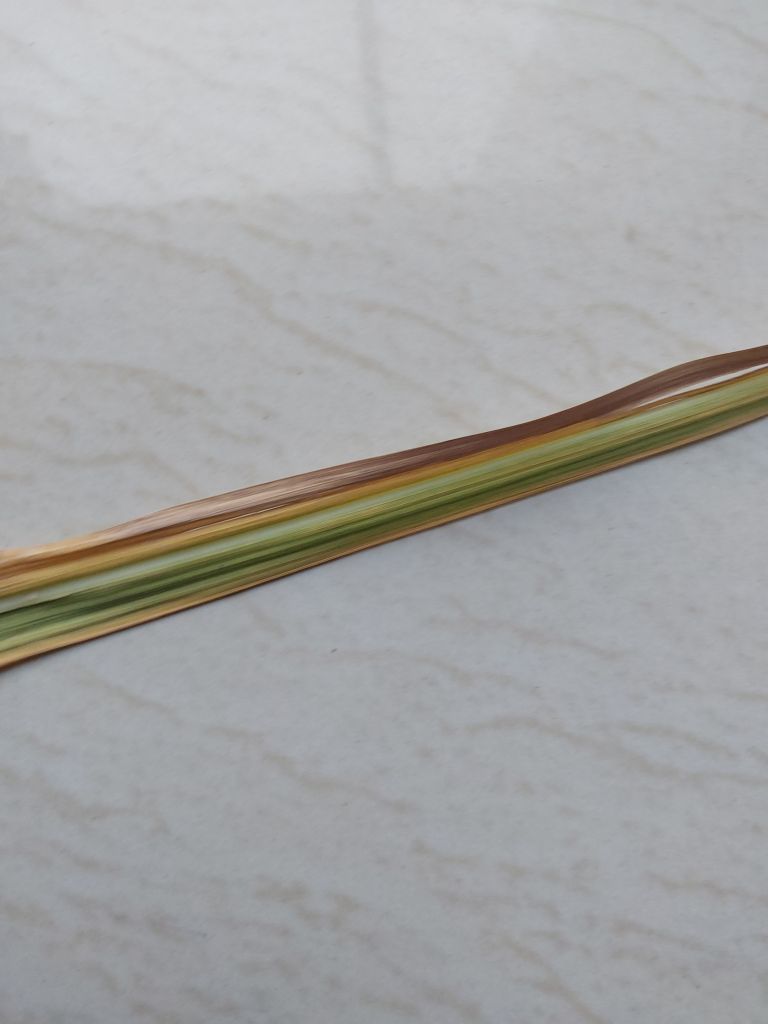
Label: Yellow Leaf